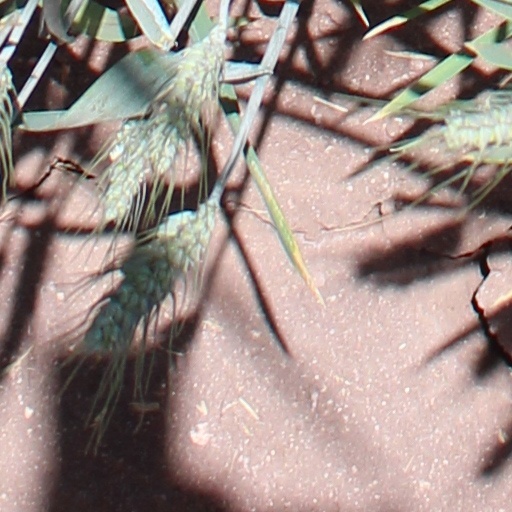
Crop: wheat